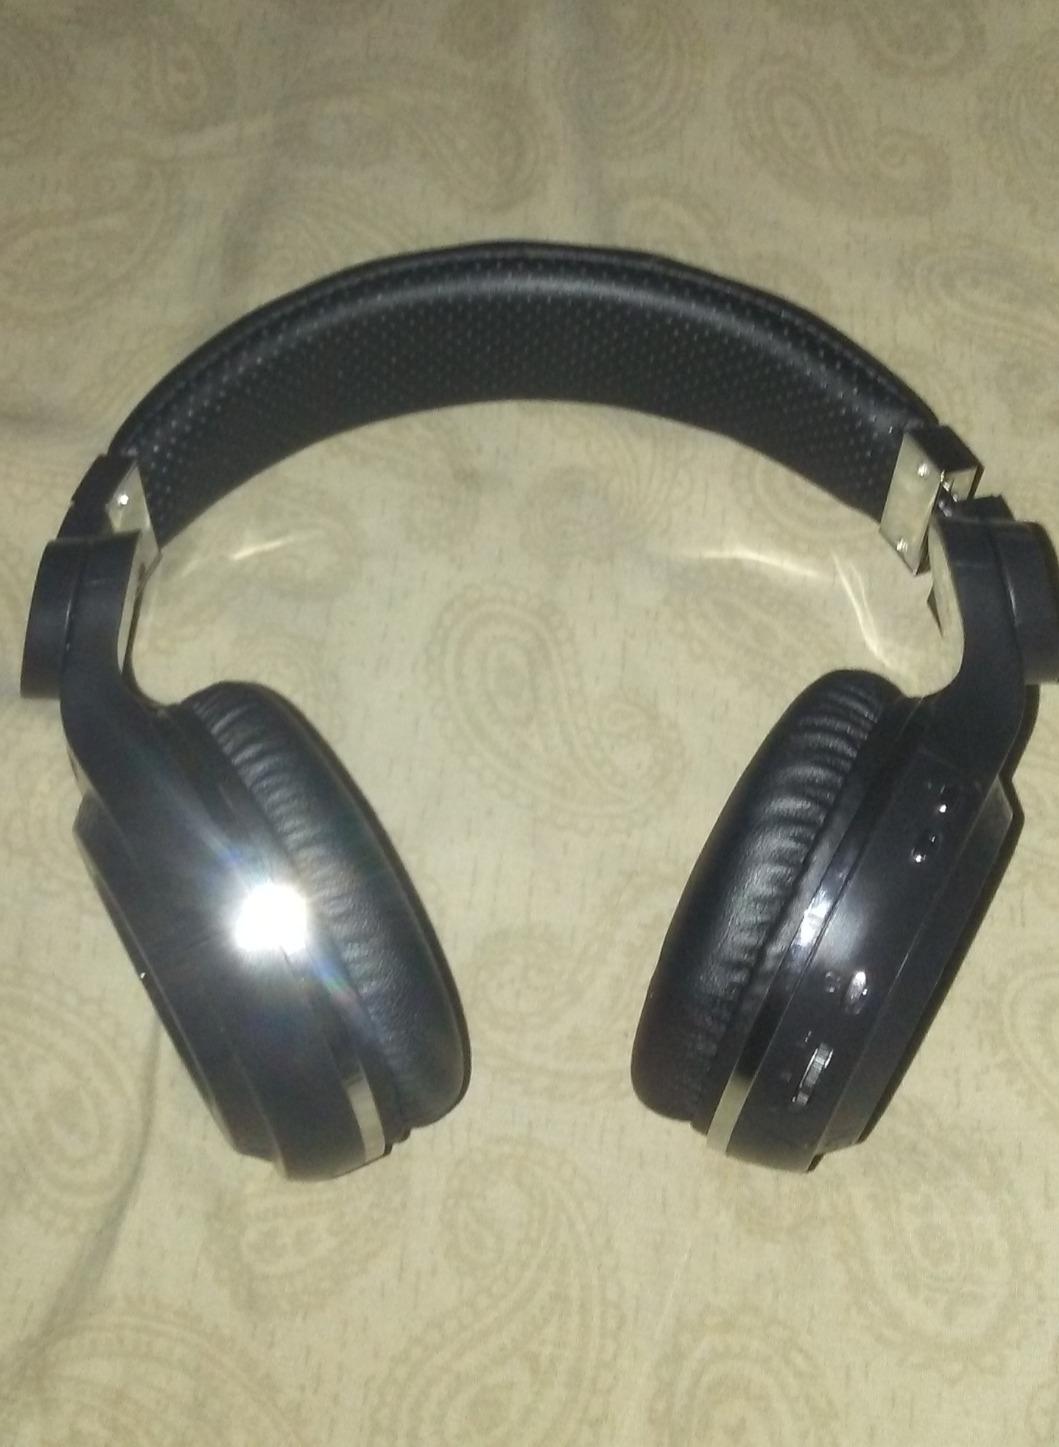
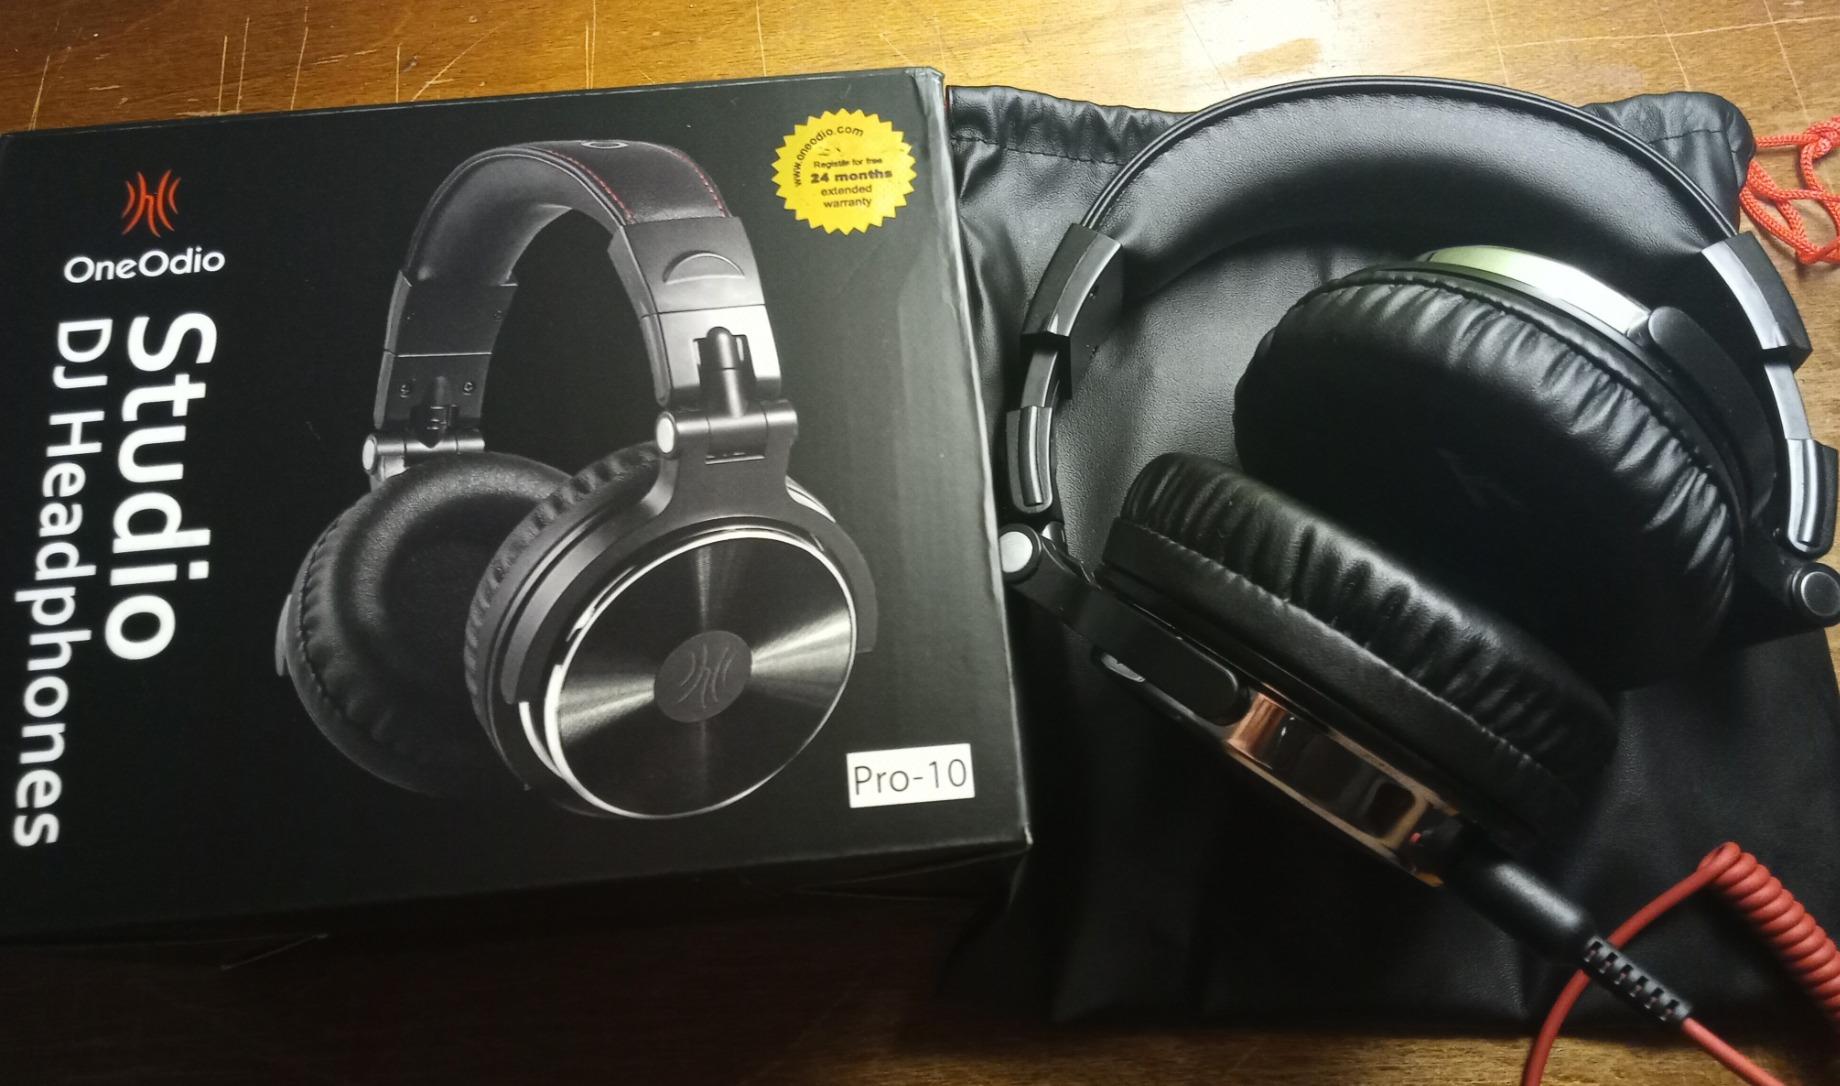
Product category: headphones
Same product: no